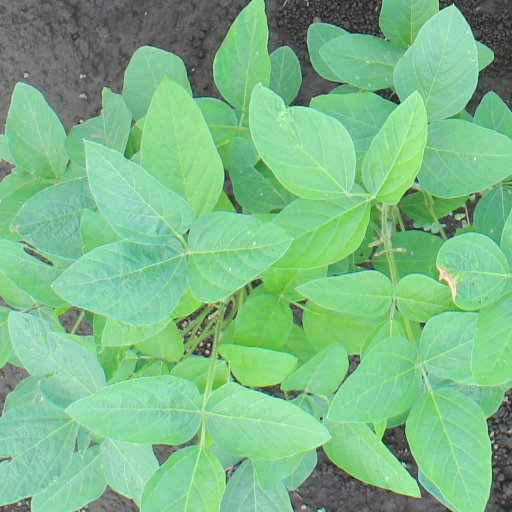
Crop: soybean